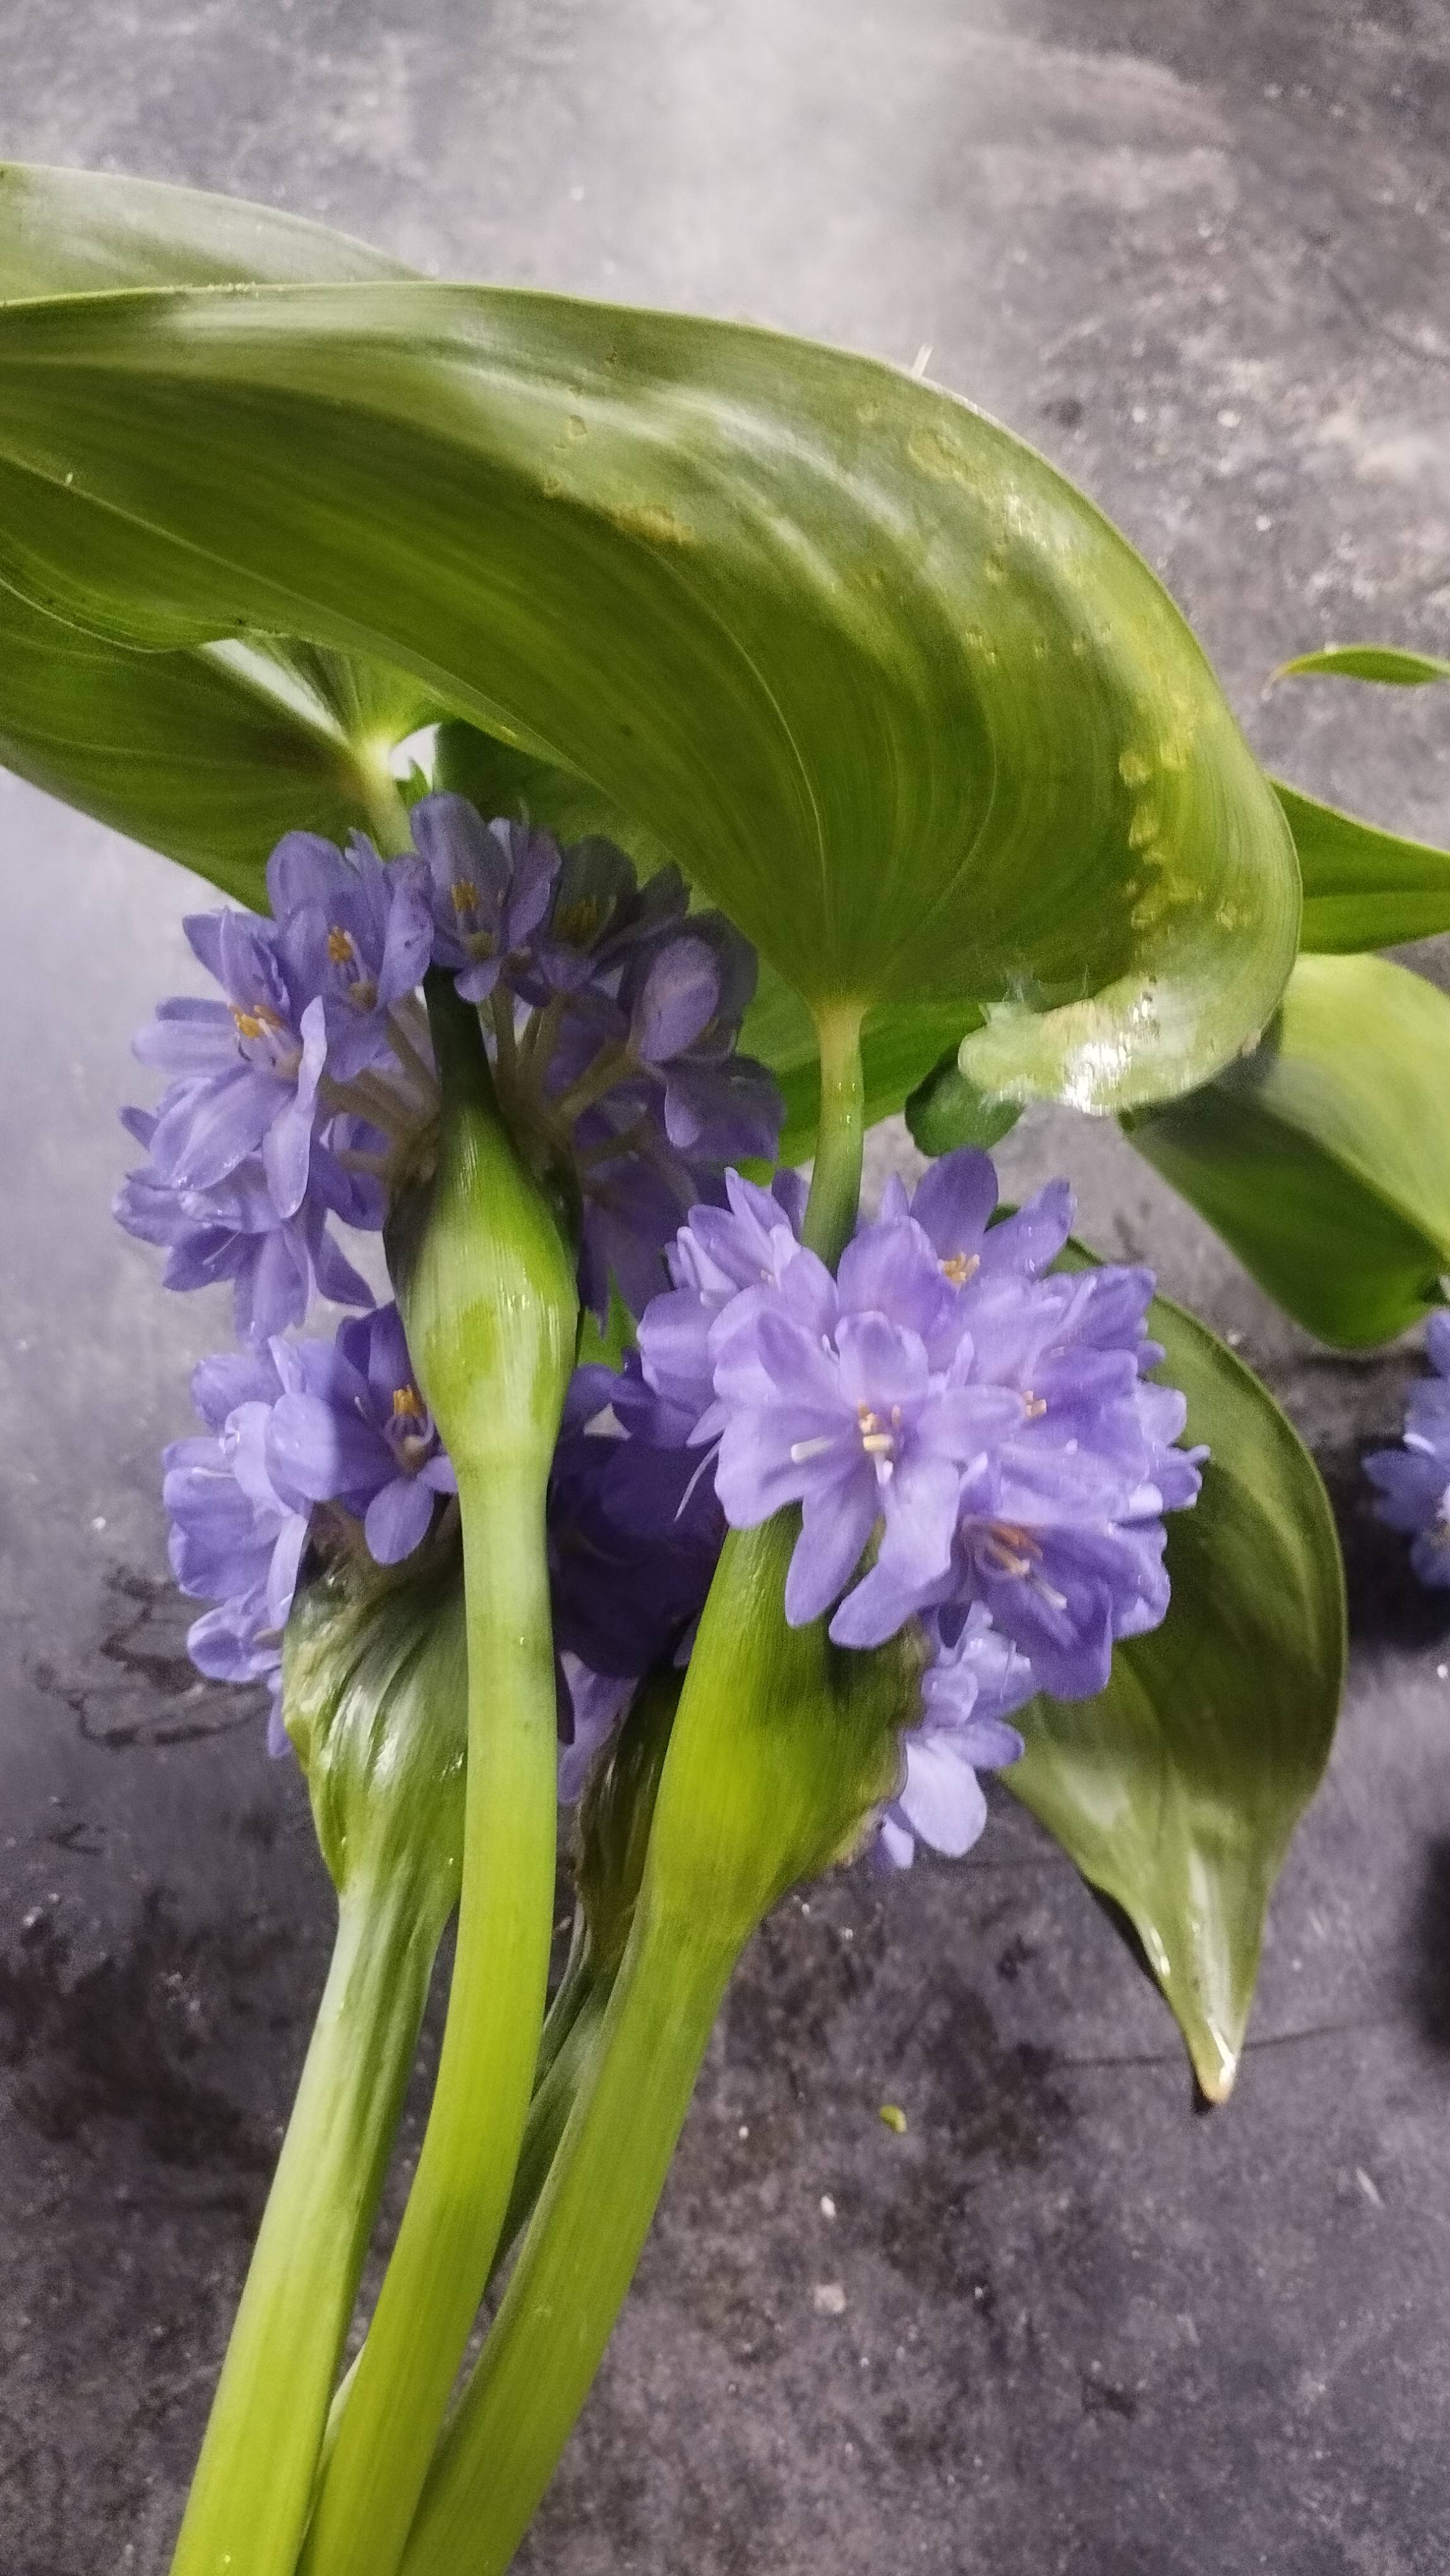
Species: Heartleaf False Pickerelweed (Monochoria korsakowii)